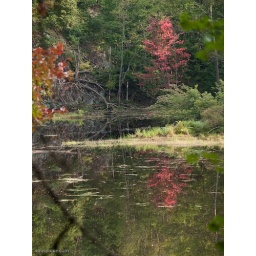
Red tree reflected in water